John Cage

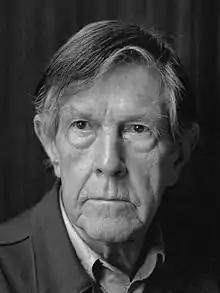
Cage in 1988

John Milton Cage Jr. (September 5, 1912 – August 12, 1992) was an American composer and music theorist. A pioneer of indeterminacy in music, electroacoustic music, and non-standard use of musical instruments, Cage was one of the leading figures of the post-war avant-garde. Critics have lauded him as one of the most influential composers of the 20th century. He was also instrumental in the development of modern dance, mostly through his association with choreographer Merce Cunningham, who was also Cage's romantic partner for most of their lives.